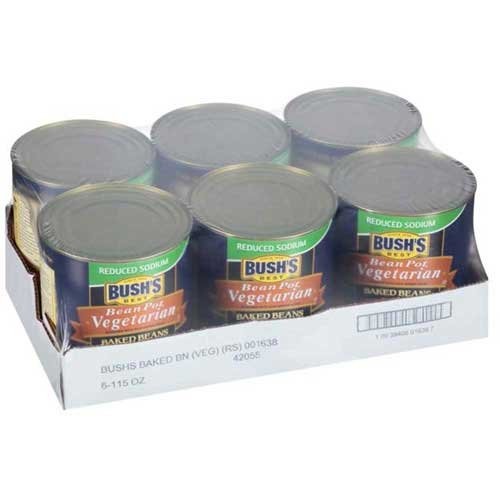
Item Name: Bushs Best Bean Pot Vegetarian Baked Beans, 115 Ounce -- 6 per case.
Value: 690.0
Unit: Ounce

Price: 104.72